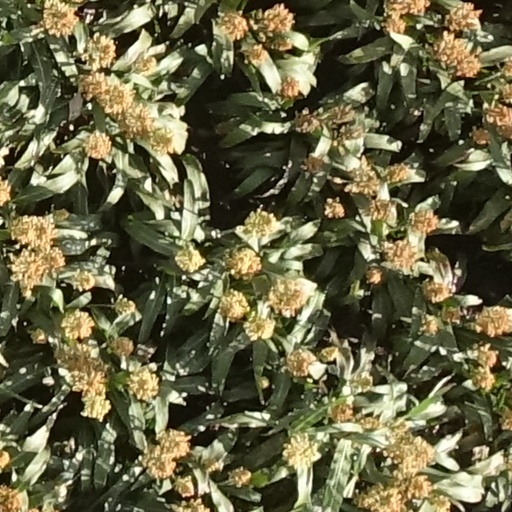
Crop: sorghum